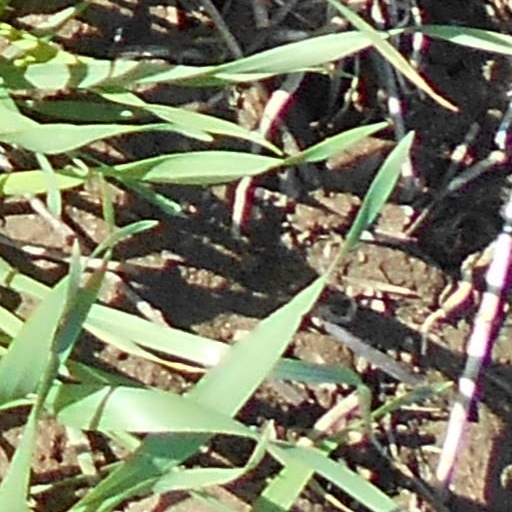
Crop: wheat